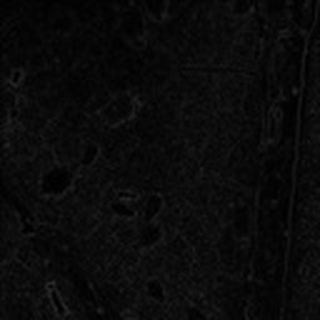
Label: cotton_aphids